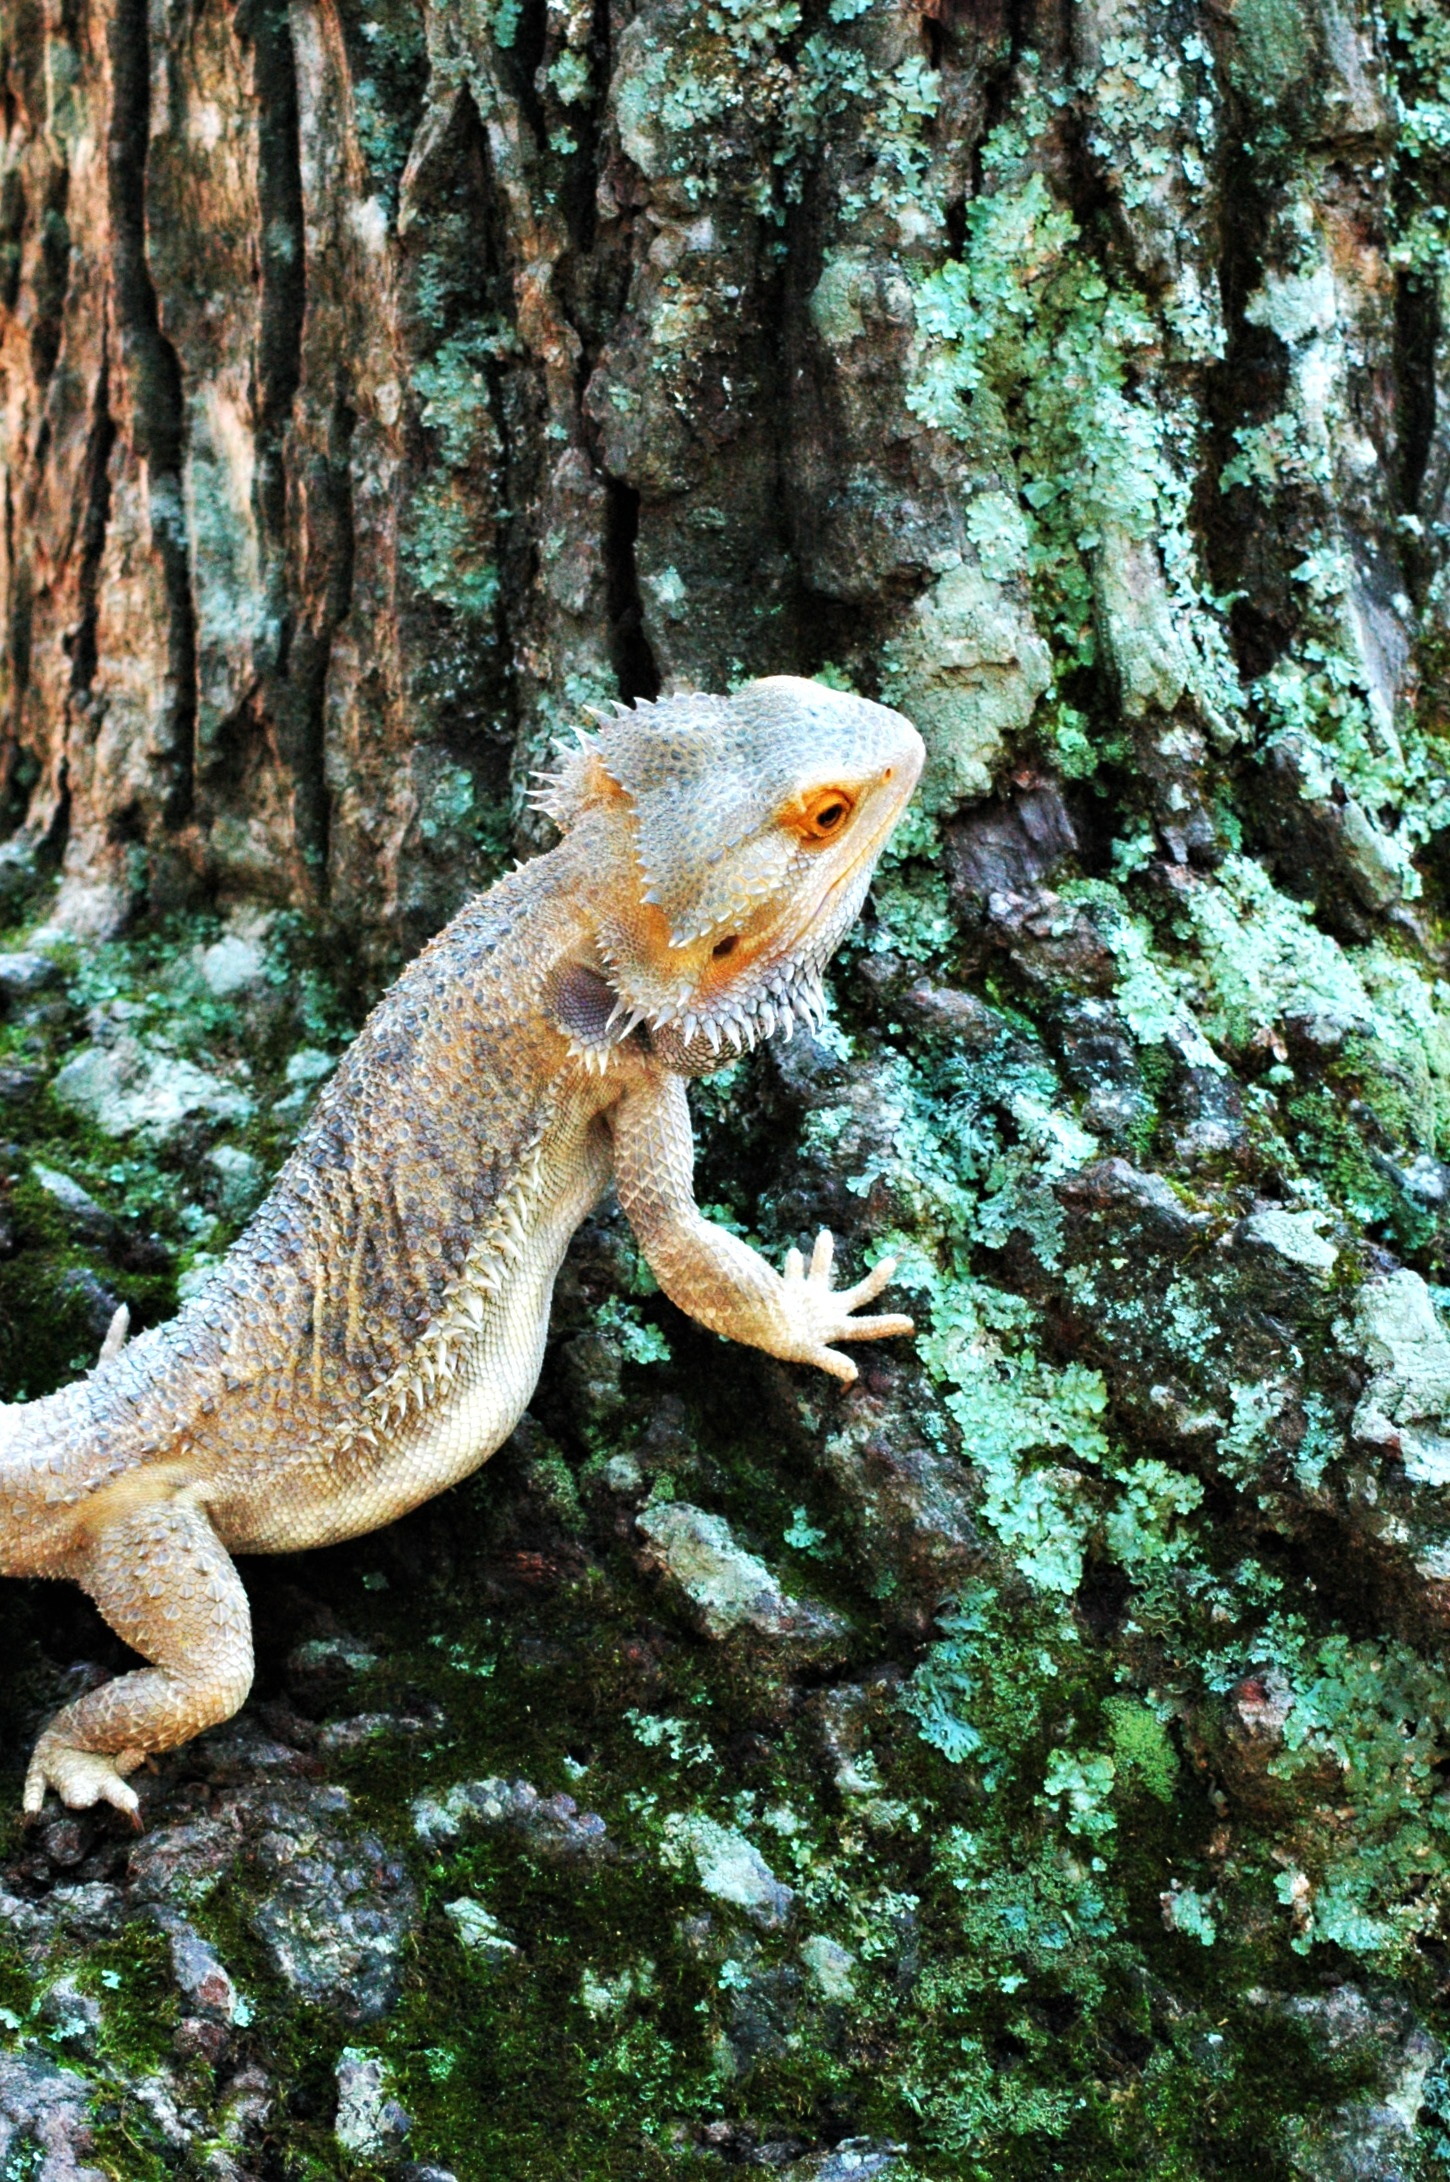
animal, wildlife, reptile, fauna, lizard, bearded dragon, vertebrate